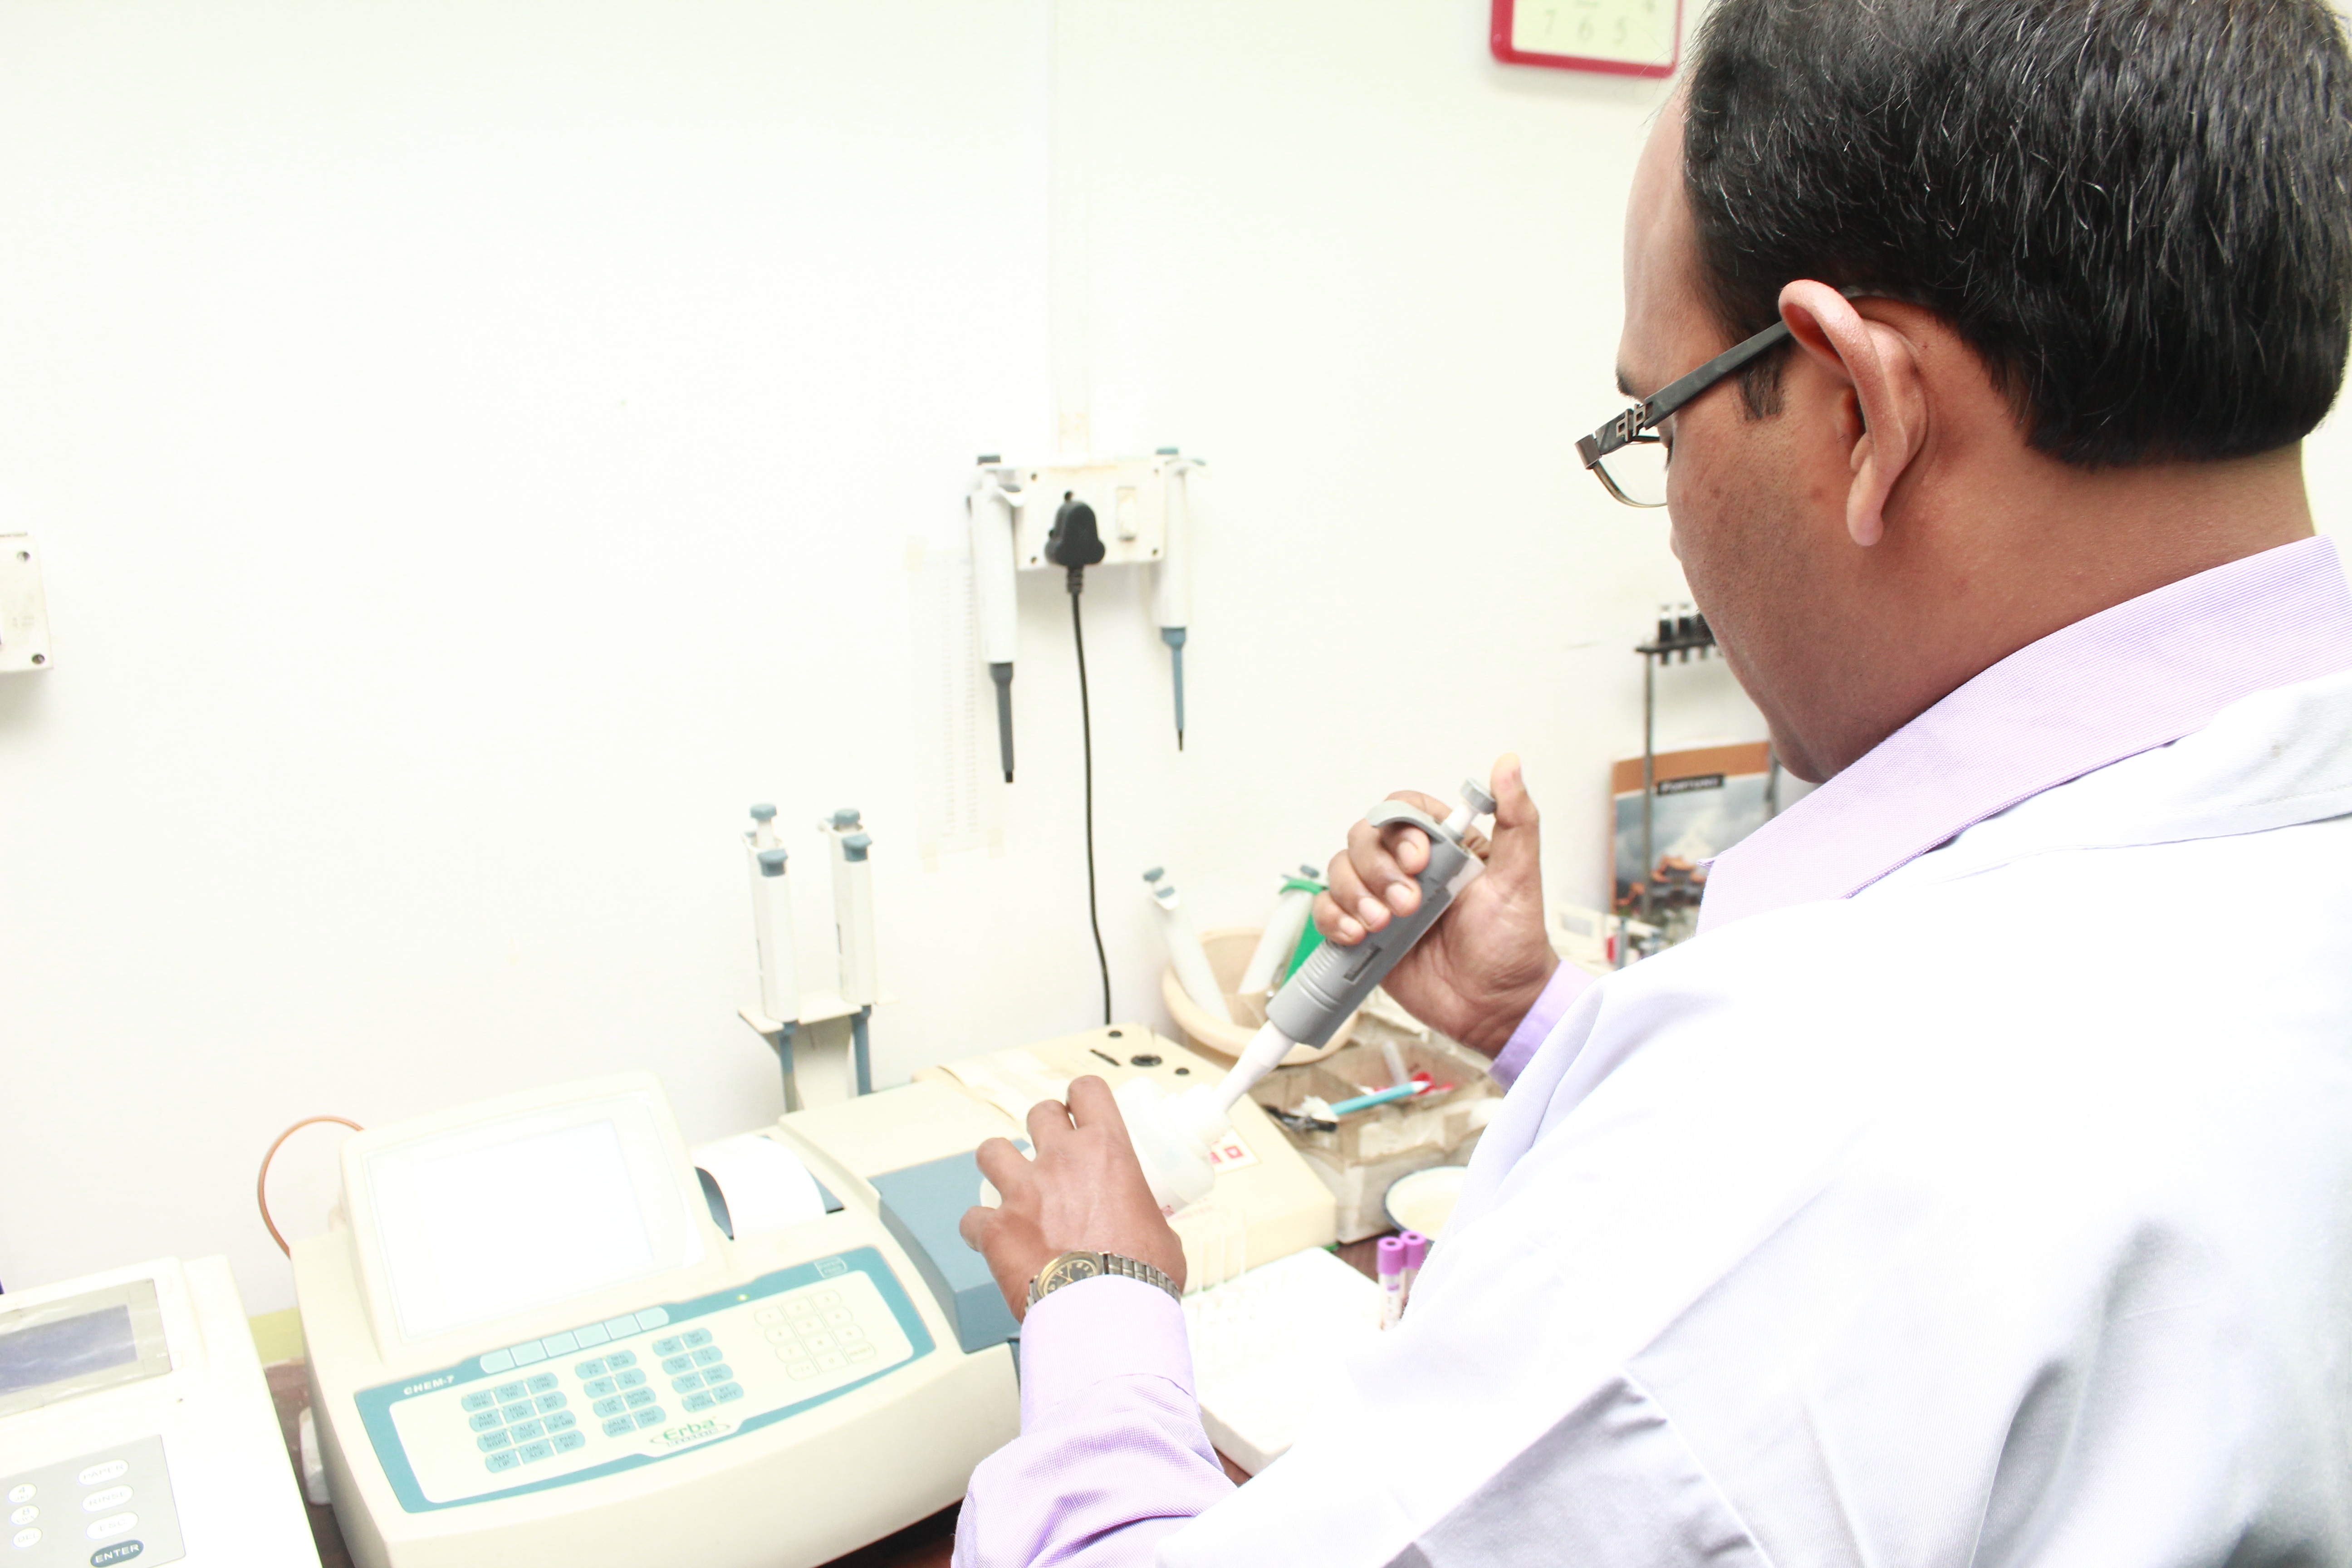
person, biology, profession, patient, dentistry, general practitioner